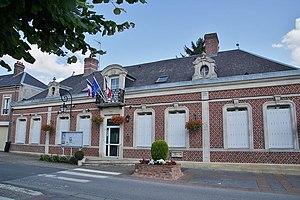
la Mairie
Beaulieu-les-Fontaines est une commune française située dans le département de l'Oise en région Hauts-de-France.